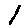
Label: 1